Manot, Israel

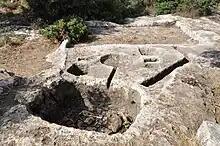
Crusader-era remains in Manot

In 2015 a 55,000 year old anatomically modern human skull was found in the Dan David-Manot stalactite cave near the moshav. According to the researchers, the discovery sheds light on one of the most dramatic periods in human evolution. In 2016 a 40,000-year-old grindstone used to prepare food and tools was discovered at an Israel Antiquities Authority dig at the site.